Prince of Coolavin

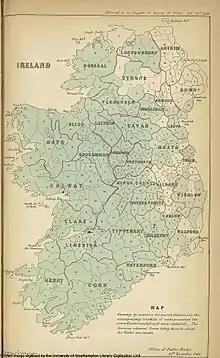
Baronies of Ireland 1846 - Coolavin is Barony #2 in County Sligo

Prince of Coolavin was a title first applied by popular usage to Charles MacDermot, 1707–1758, then head of the MacDermot family of Moylurg. Coolavin is a barony in south County Sligo in Ireland. Up to the late 16th century the head of the family were still Kings of Moylurg, but had lost their lands due to confiscation.